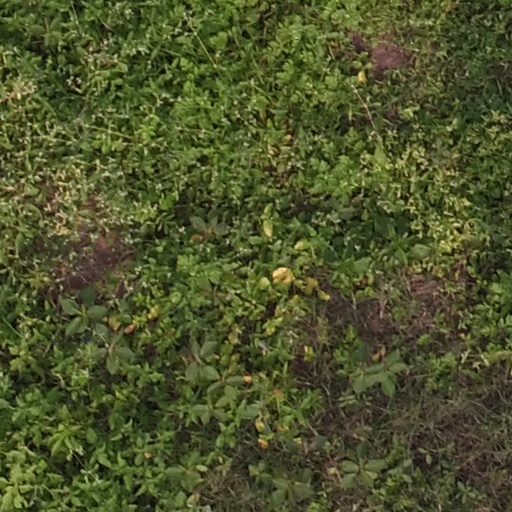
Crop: maize; corn